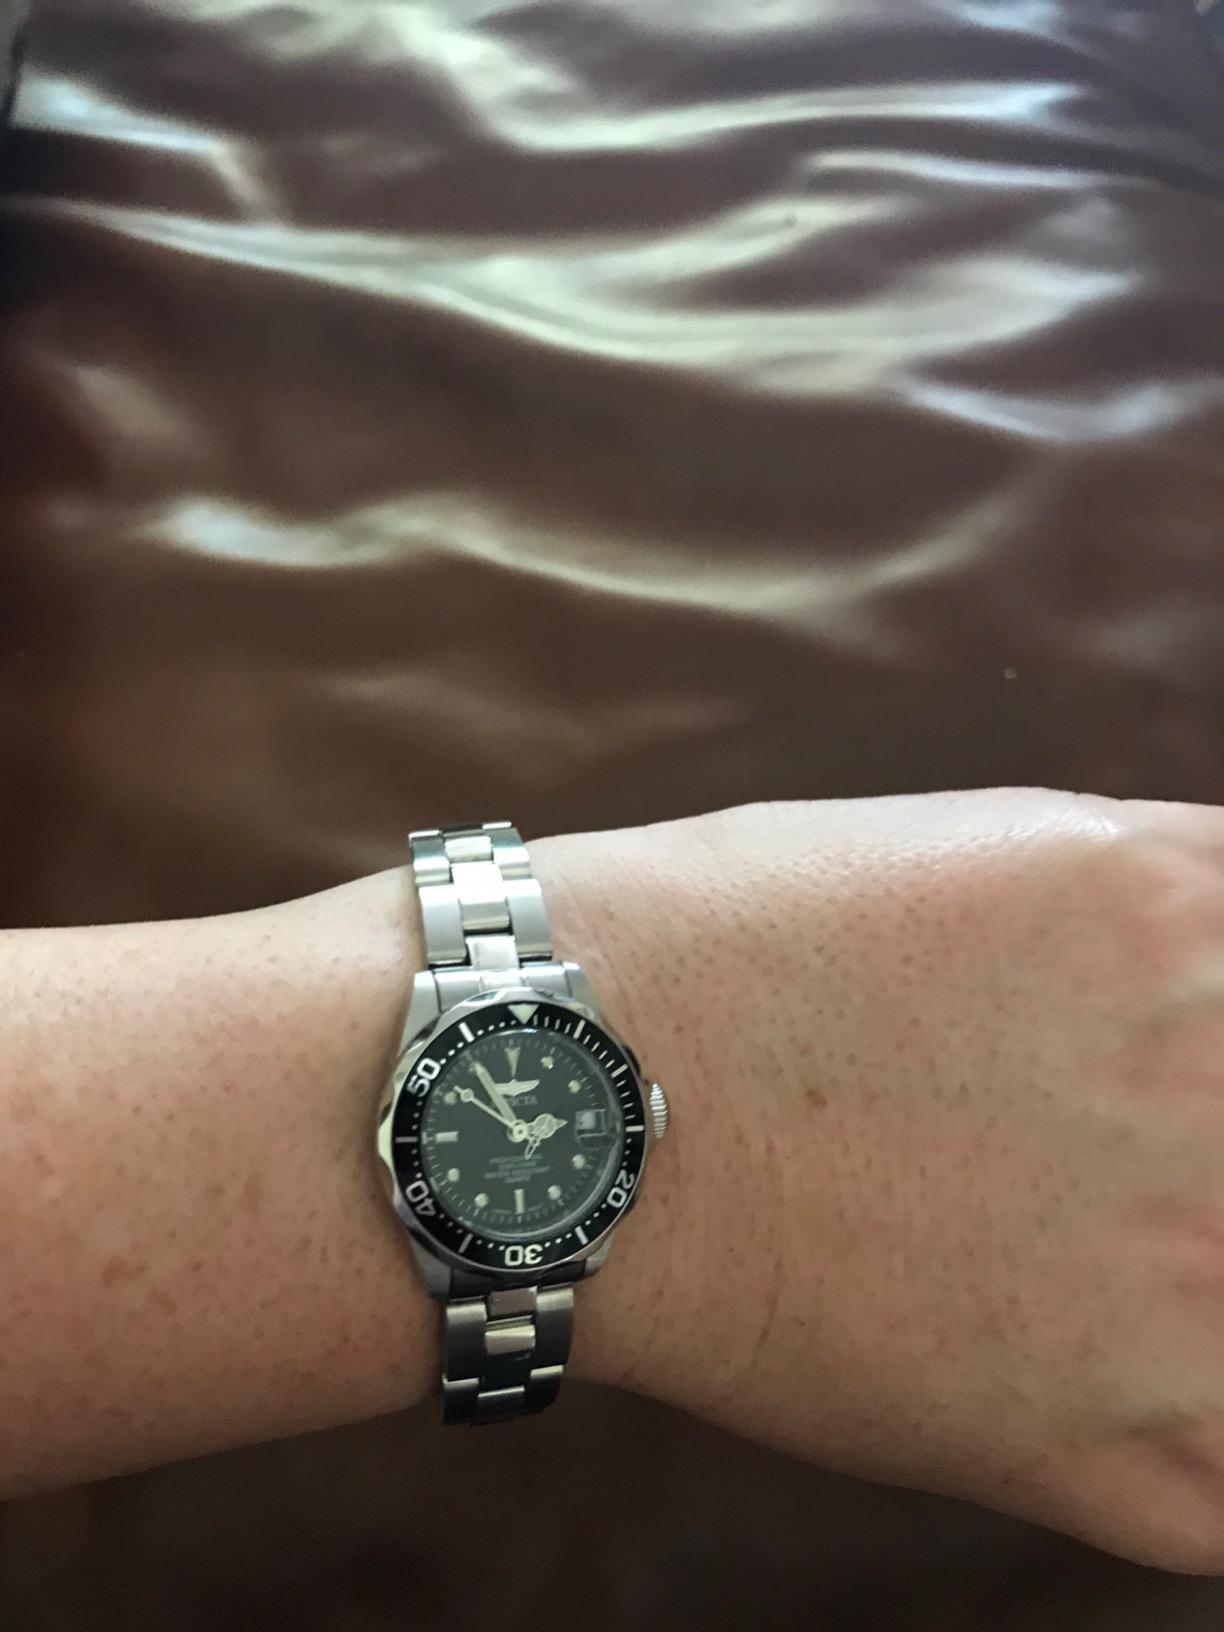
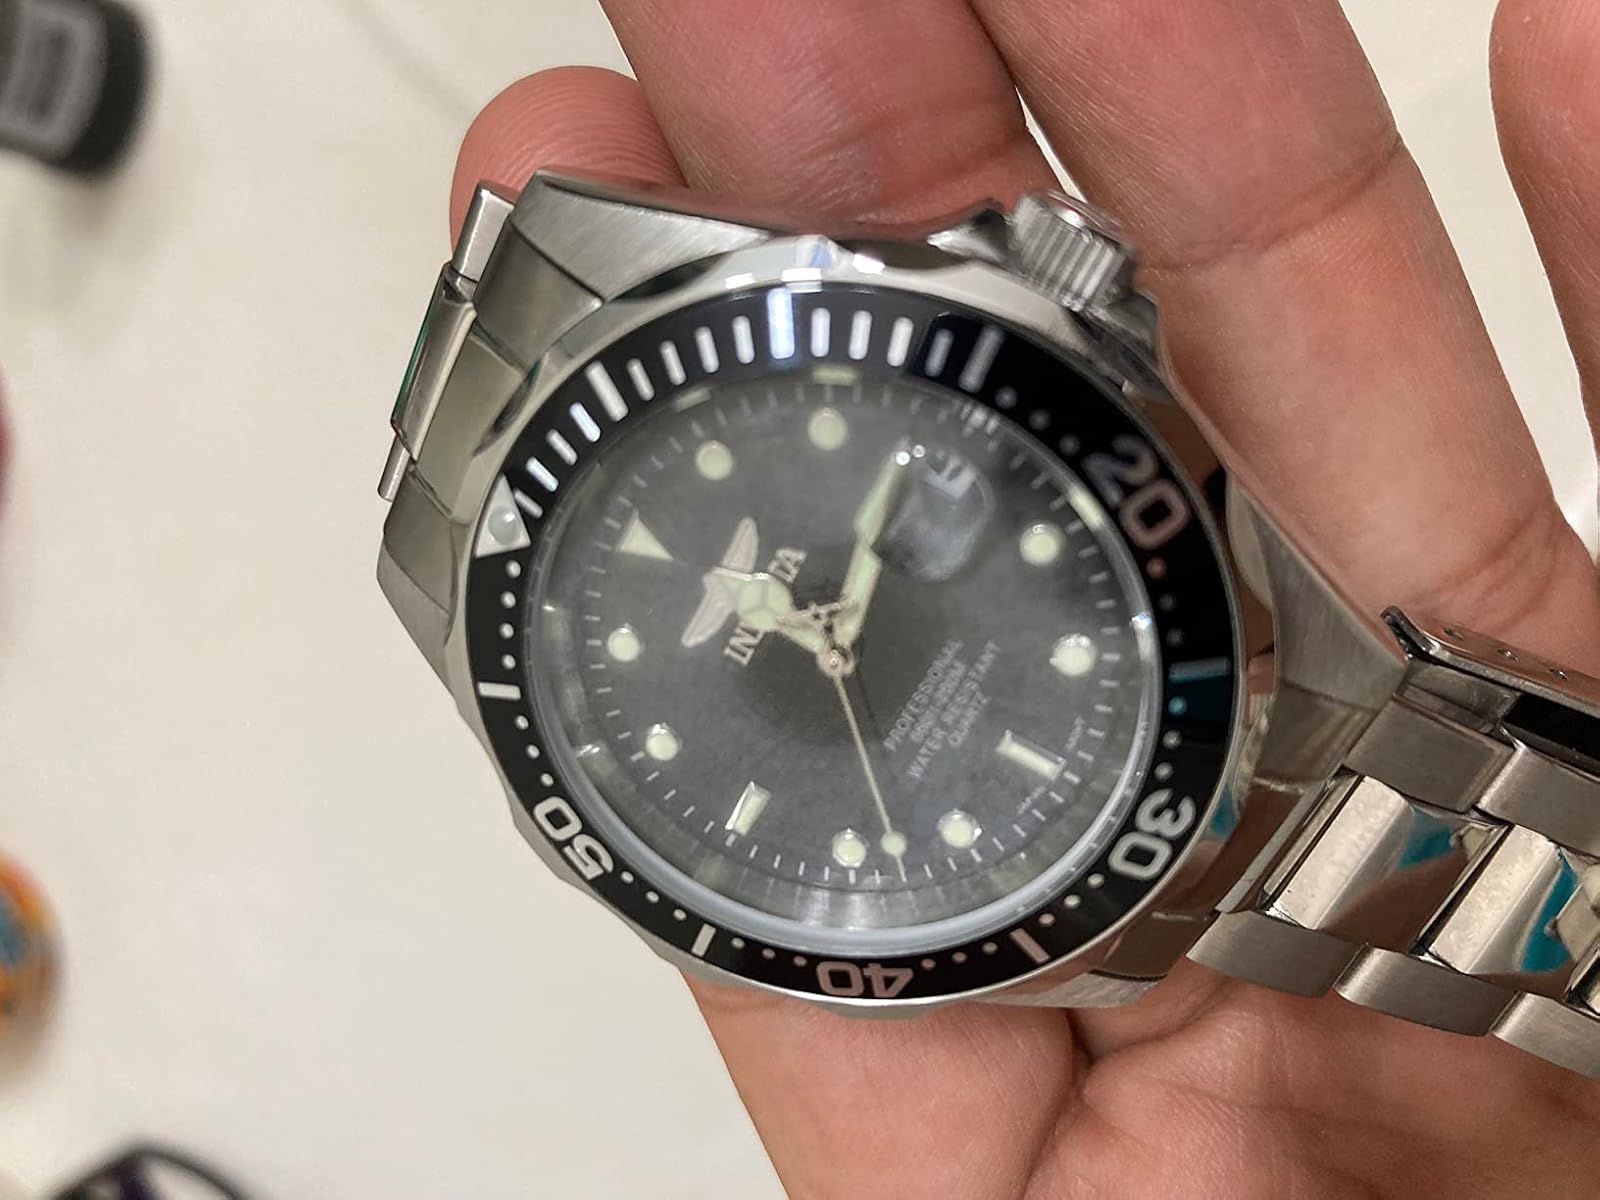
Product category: accessories_watch
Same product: yes